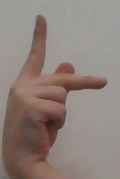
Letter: dha